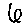
Label: 6